Information Operations (United States)

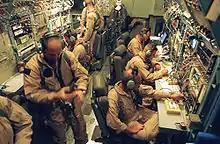
U.S. Military personnel assigned to the 4th Psychological Operations Group, 193rd Special Operations Wing, Pennsylvania Air National Guard (PA ANG) broadcast television and radio programming

The United States Air Force bases its Information Operations doctrine from Air Force Doctrinal Publication (AFDP) 3–13, Information in Air Force Operations.